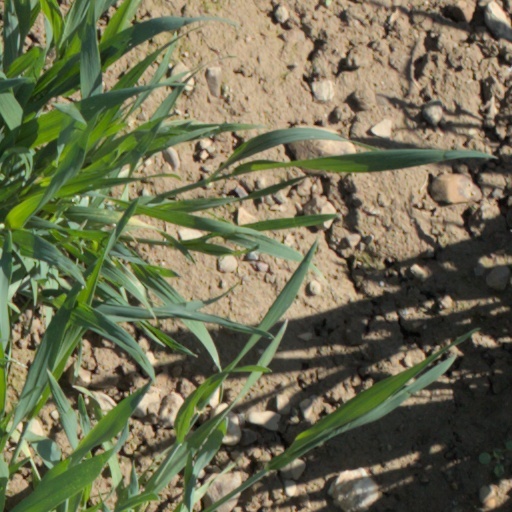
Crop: wheat